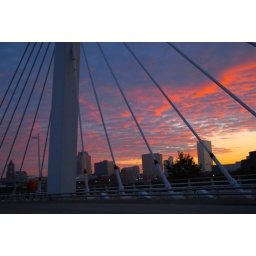
Sunrise over the 6th street bridge